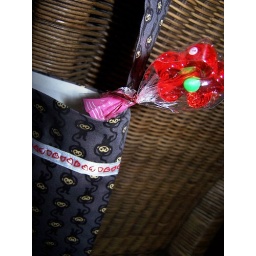
lollipop in monkey bag